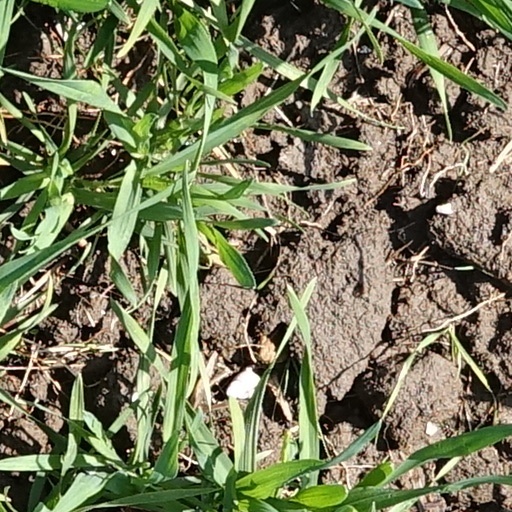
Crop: wheat